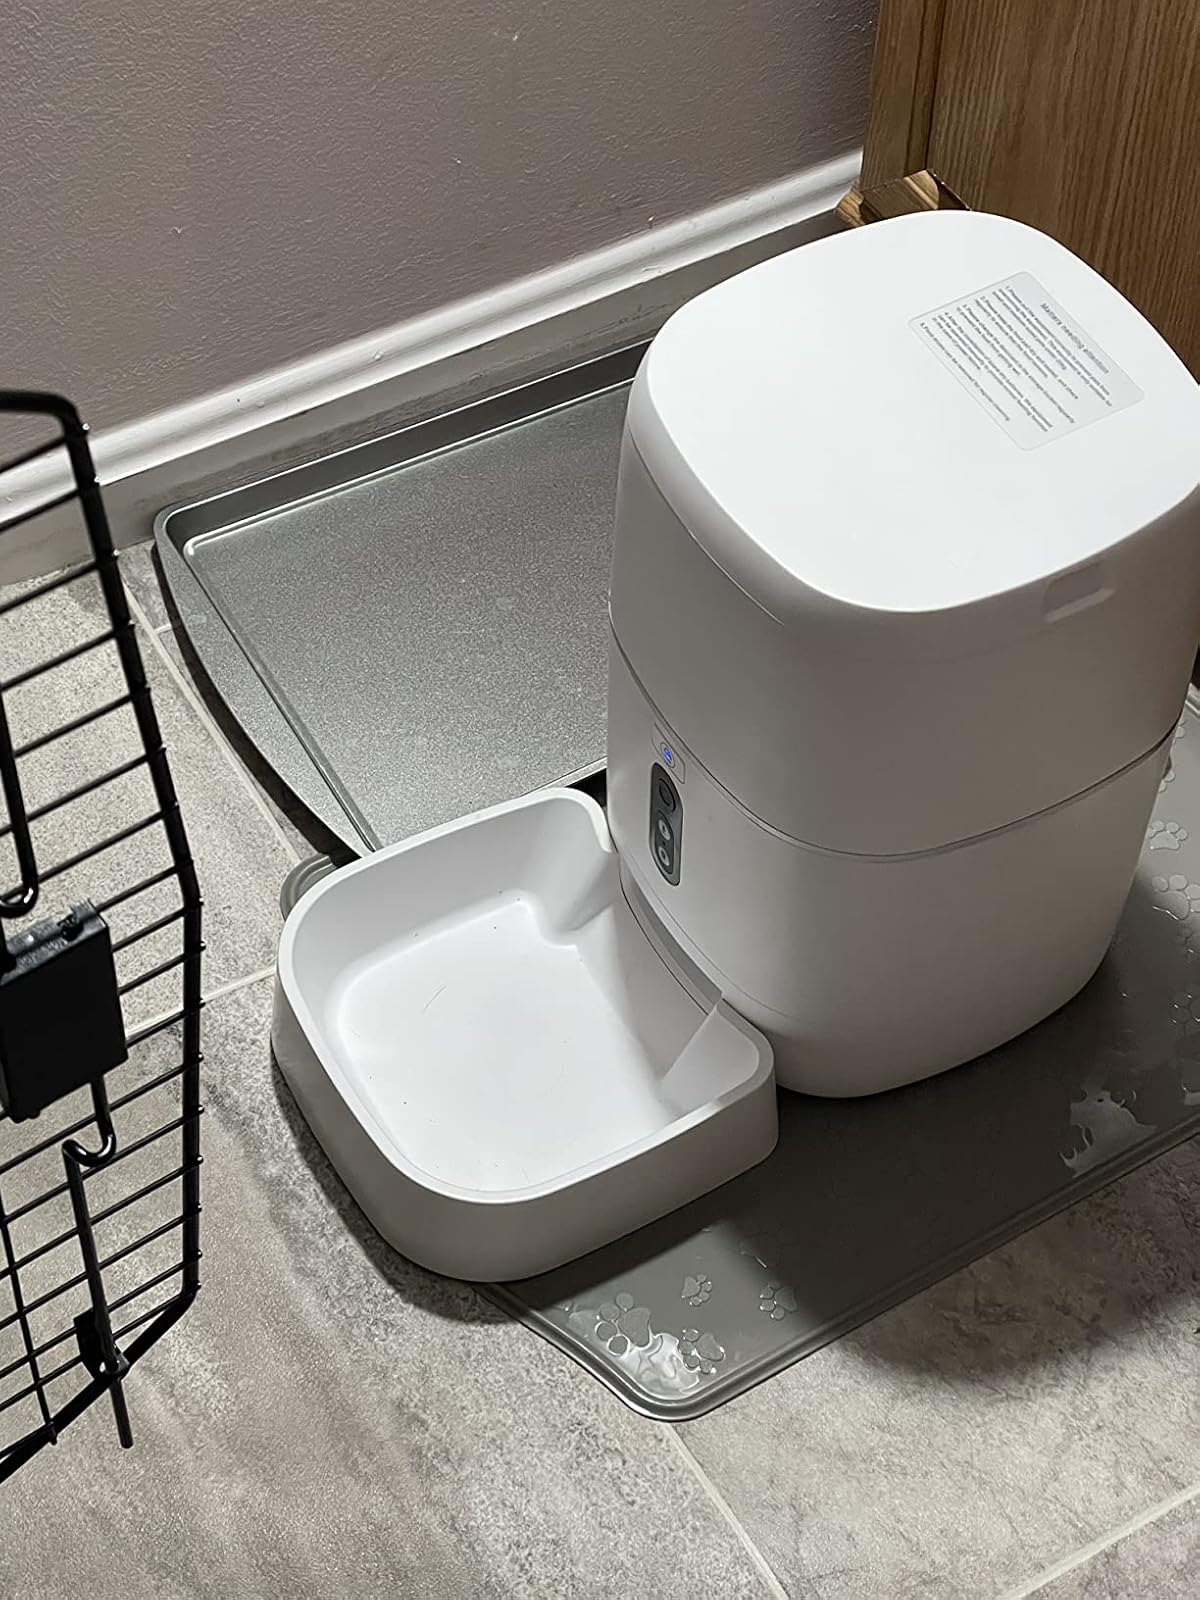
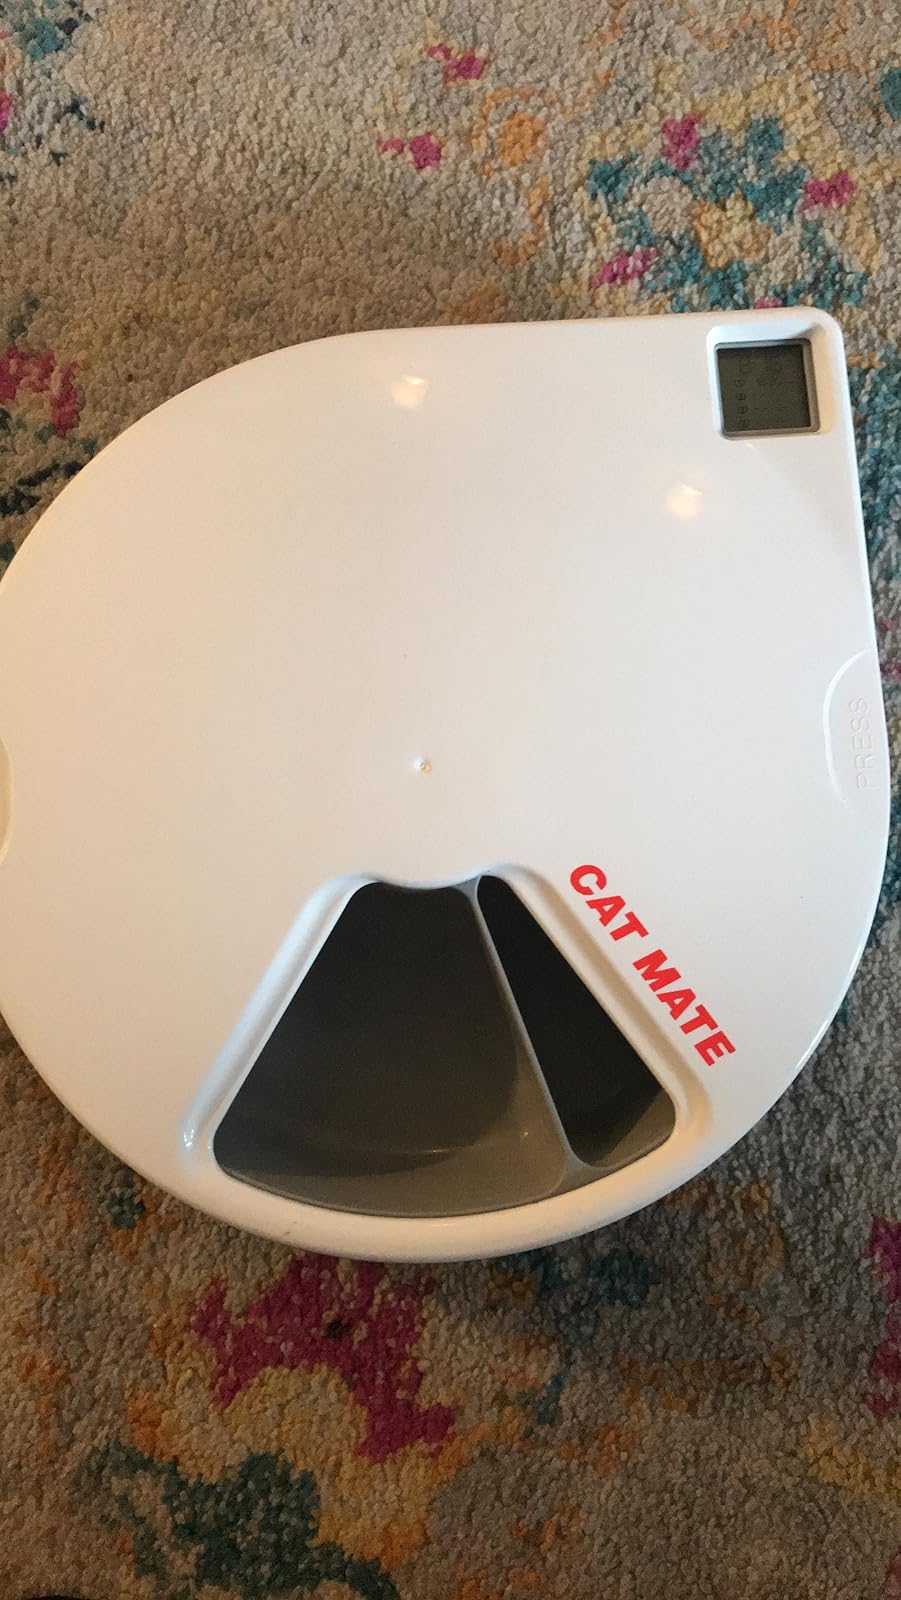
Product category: items_feeder
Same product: no